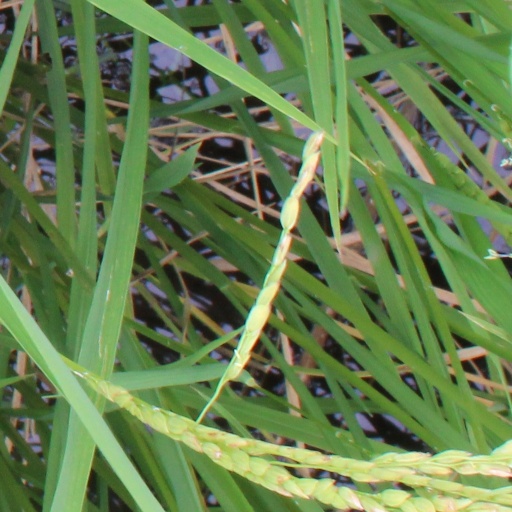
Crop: rice